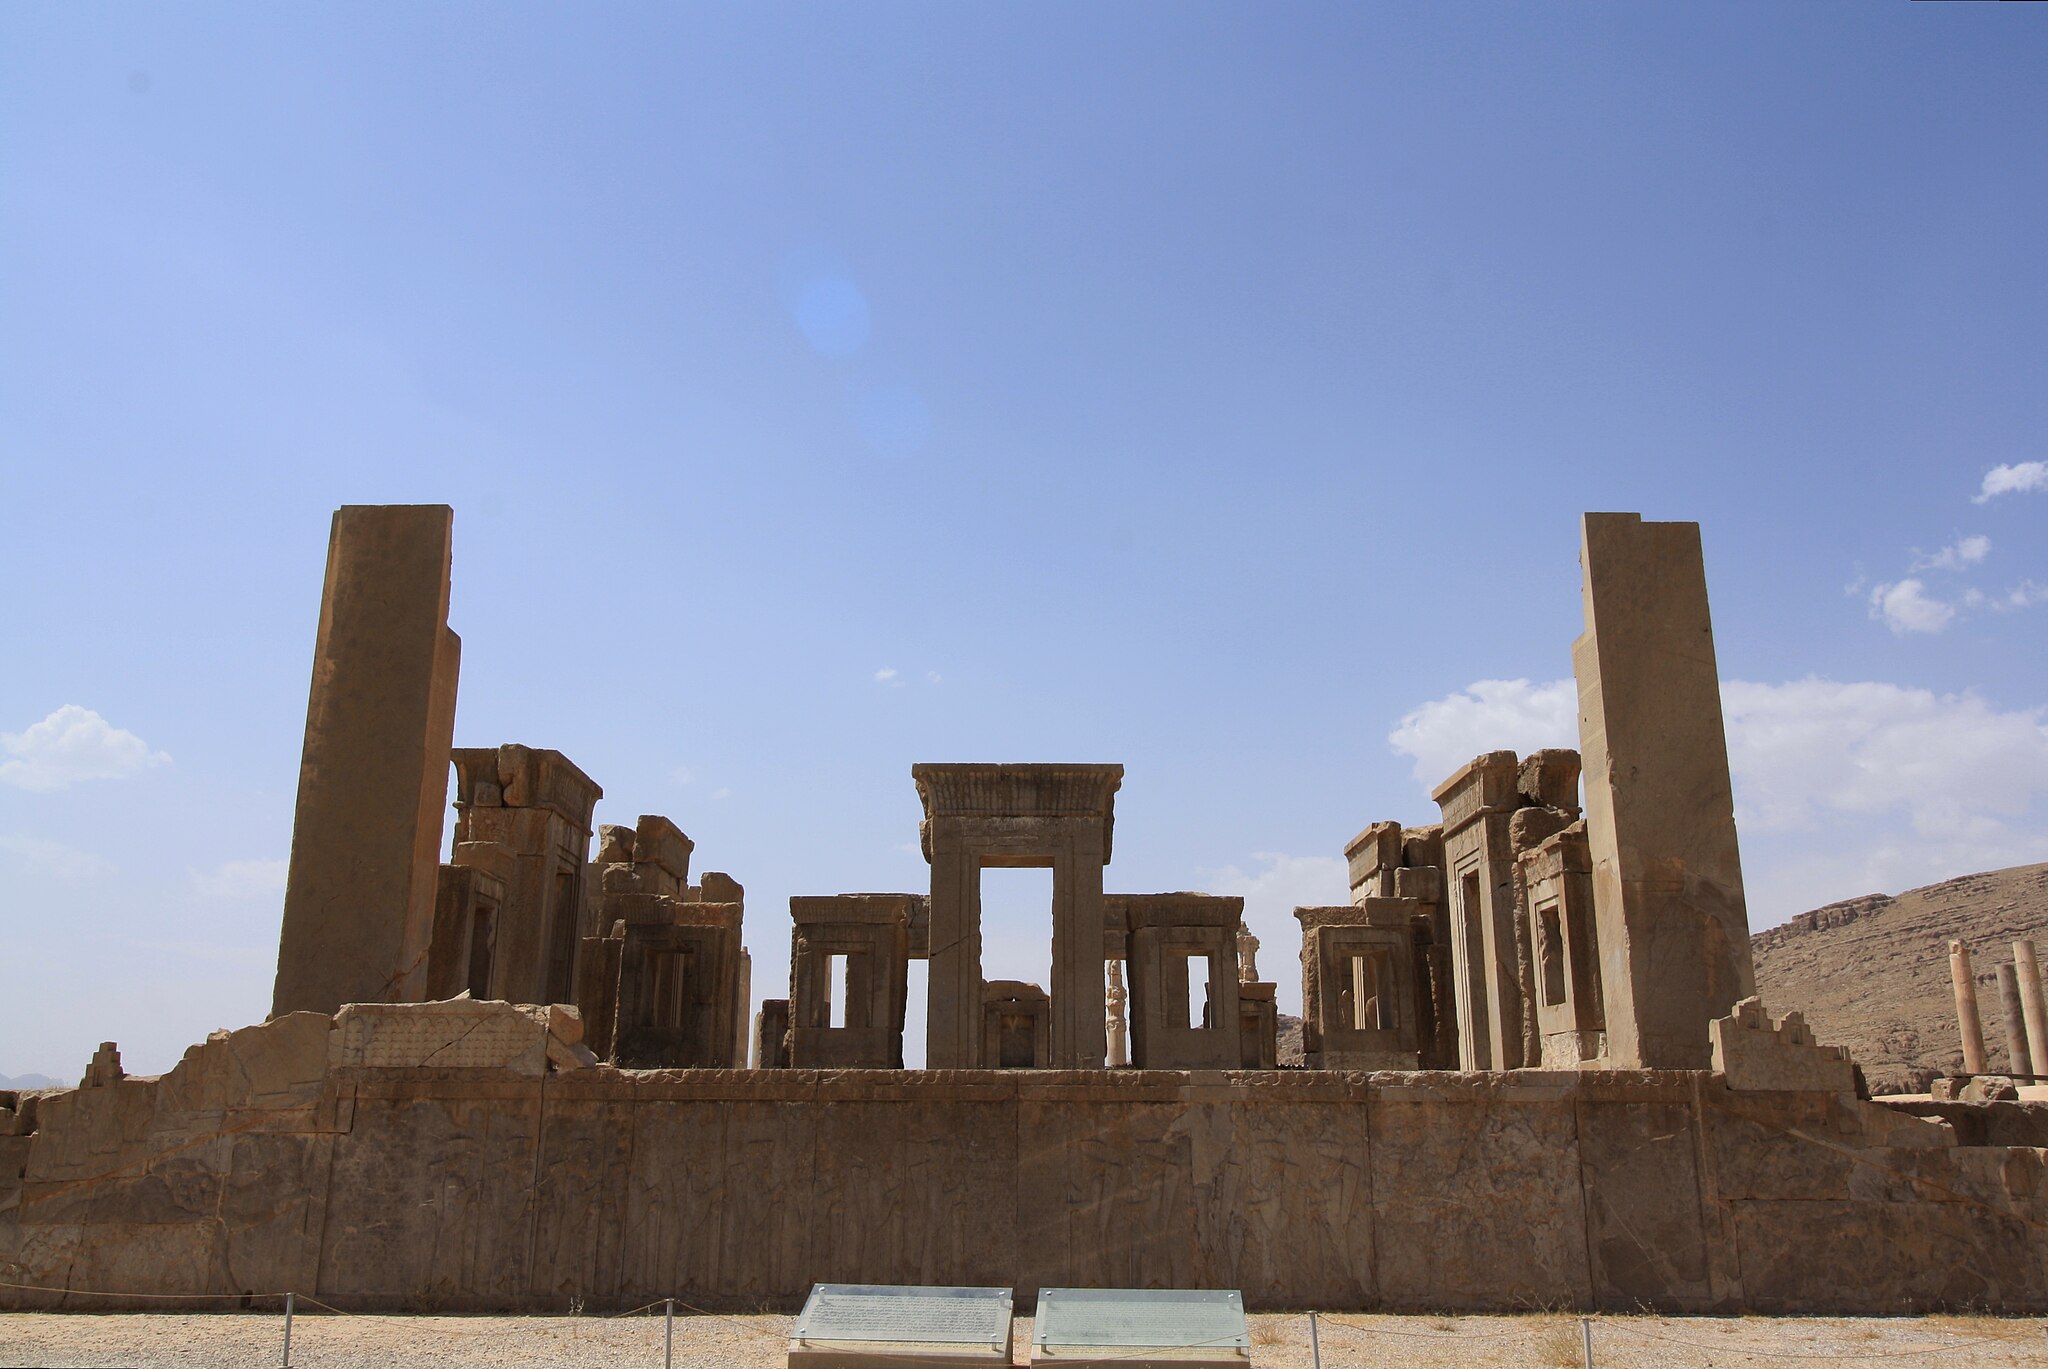
Title: The Tachara Palace - Persepolis (19508080856)
Description: Persepolis , Iran
Date: 2015-06-11 11:46
Categories: Palace of Darius I in Persepolis, Flickr images reviewed by FlickreviewR 2, 2015 in Persepolis, Files from Blondinrikard Fröberg Flickr stream